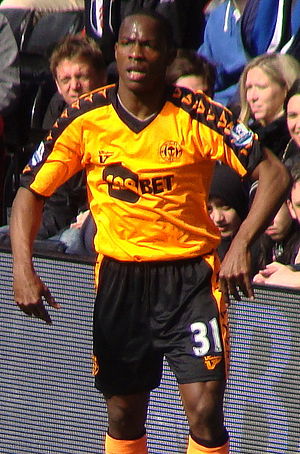
Maynor Figueroa
Maynor Alexis Figueroa Róchez er en honduransk fodboldspiller. Han spiller hos FC Dallas i USA.